Maharana Pratap Sagar

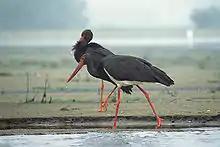
Black stork

The reservoir was declared as a bird sanctuary in 1983. A belt from the periphery of the lake has been declared as buffer zone for the management of the bird sanctuary. The national, as well as international, significance of the sanctuary is enhanced because of its waterfowl diversity, which was evidenced by the increase of water fowl species from 39 prior to the reservoir to 54 species at post-reservoir stage. The number of birds reported, particularly during the winter period of November to March, has steadily increased over the years. The recent records indicate a water fowl count of 130,000 in 2004 and 142,000 during 2005 migratory birds – a major increase from the average annual count of 18,887 for the period 1988–1995.